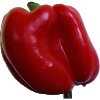
Label: Pepper Red 1